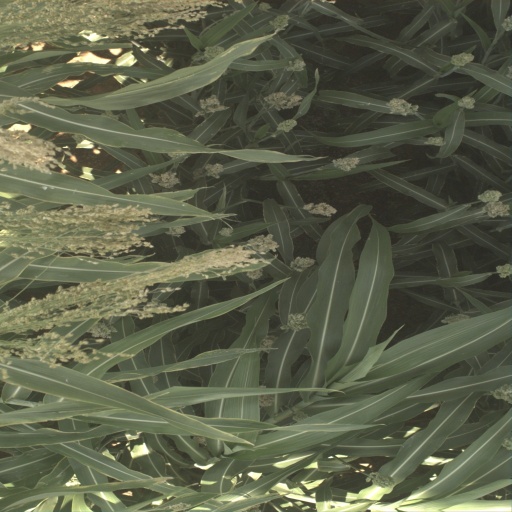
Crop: sorghum